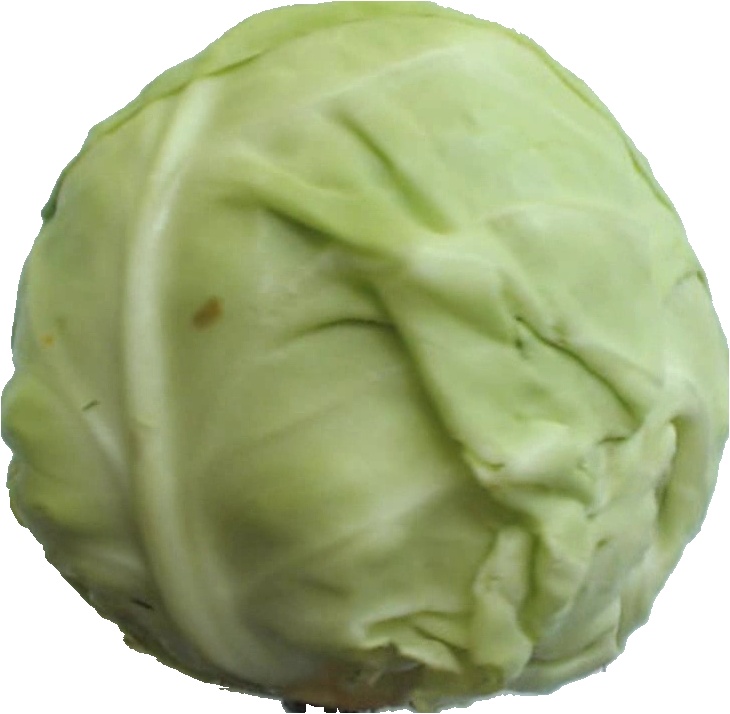
Label: cabbage_white_1